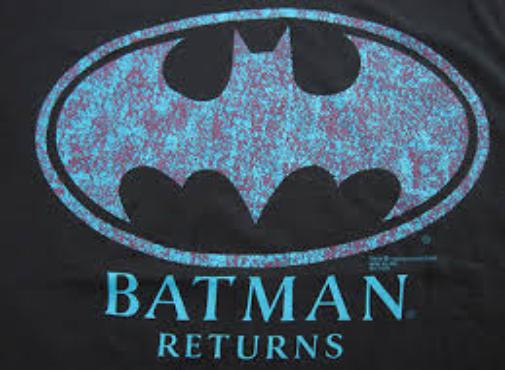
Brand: batman returns
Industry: Leisure